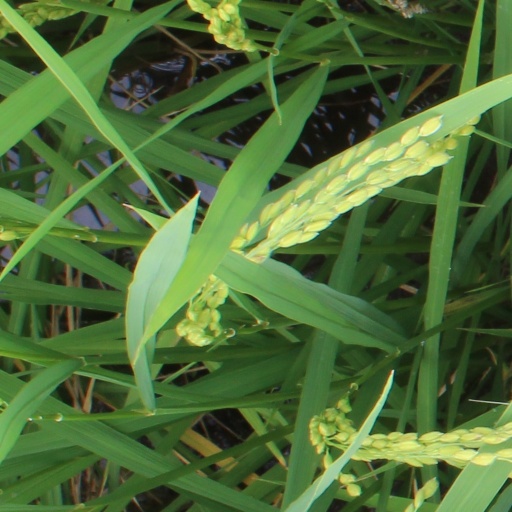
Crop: rice